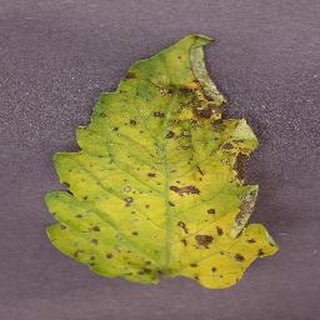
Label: tomato_septoria_leaf_spot